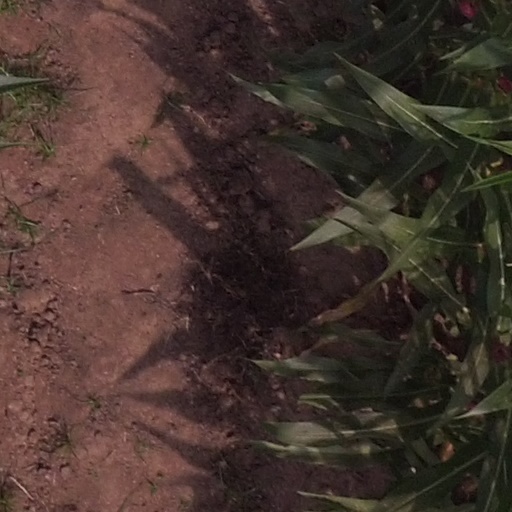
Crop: maize; corn